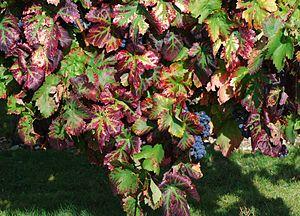
Carignan, Conservatoire du vignoble charentais, Cherves